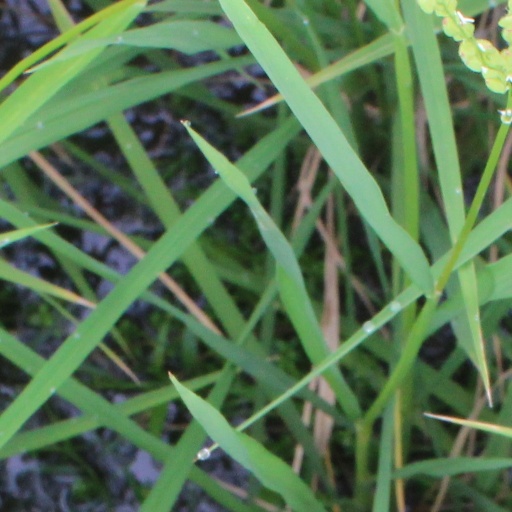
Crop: rice